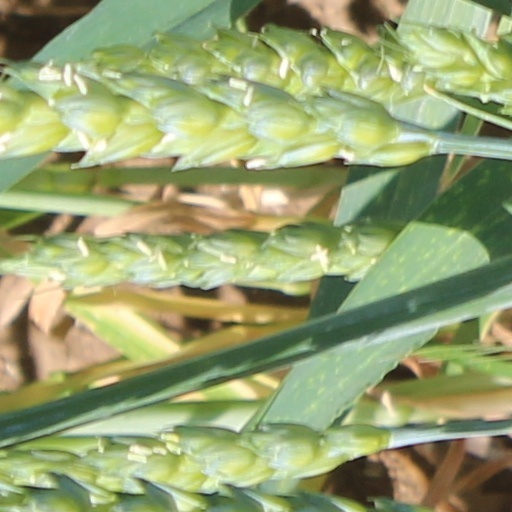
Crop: wheat